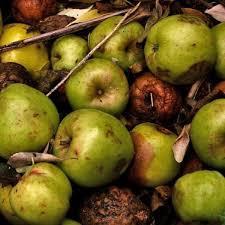
Label: apples